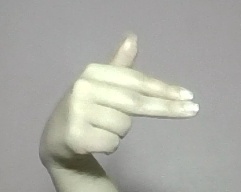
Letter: ghain